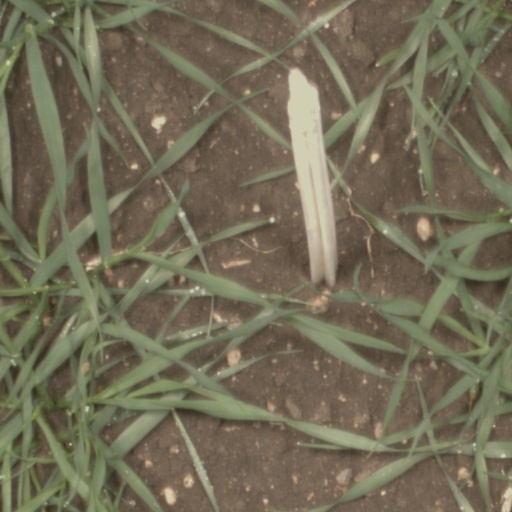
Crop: wheat